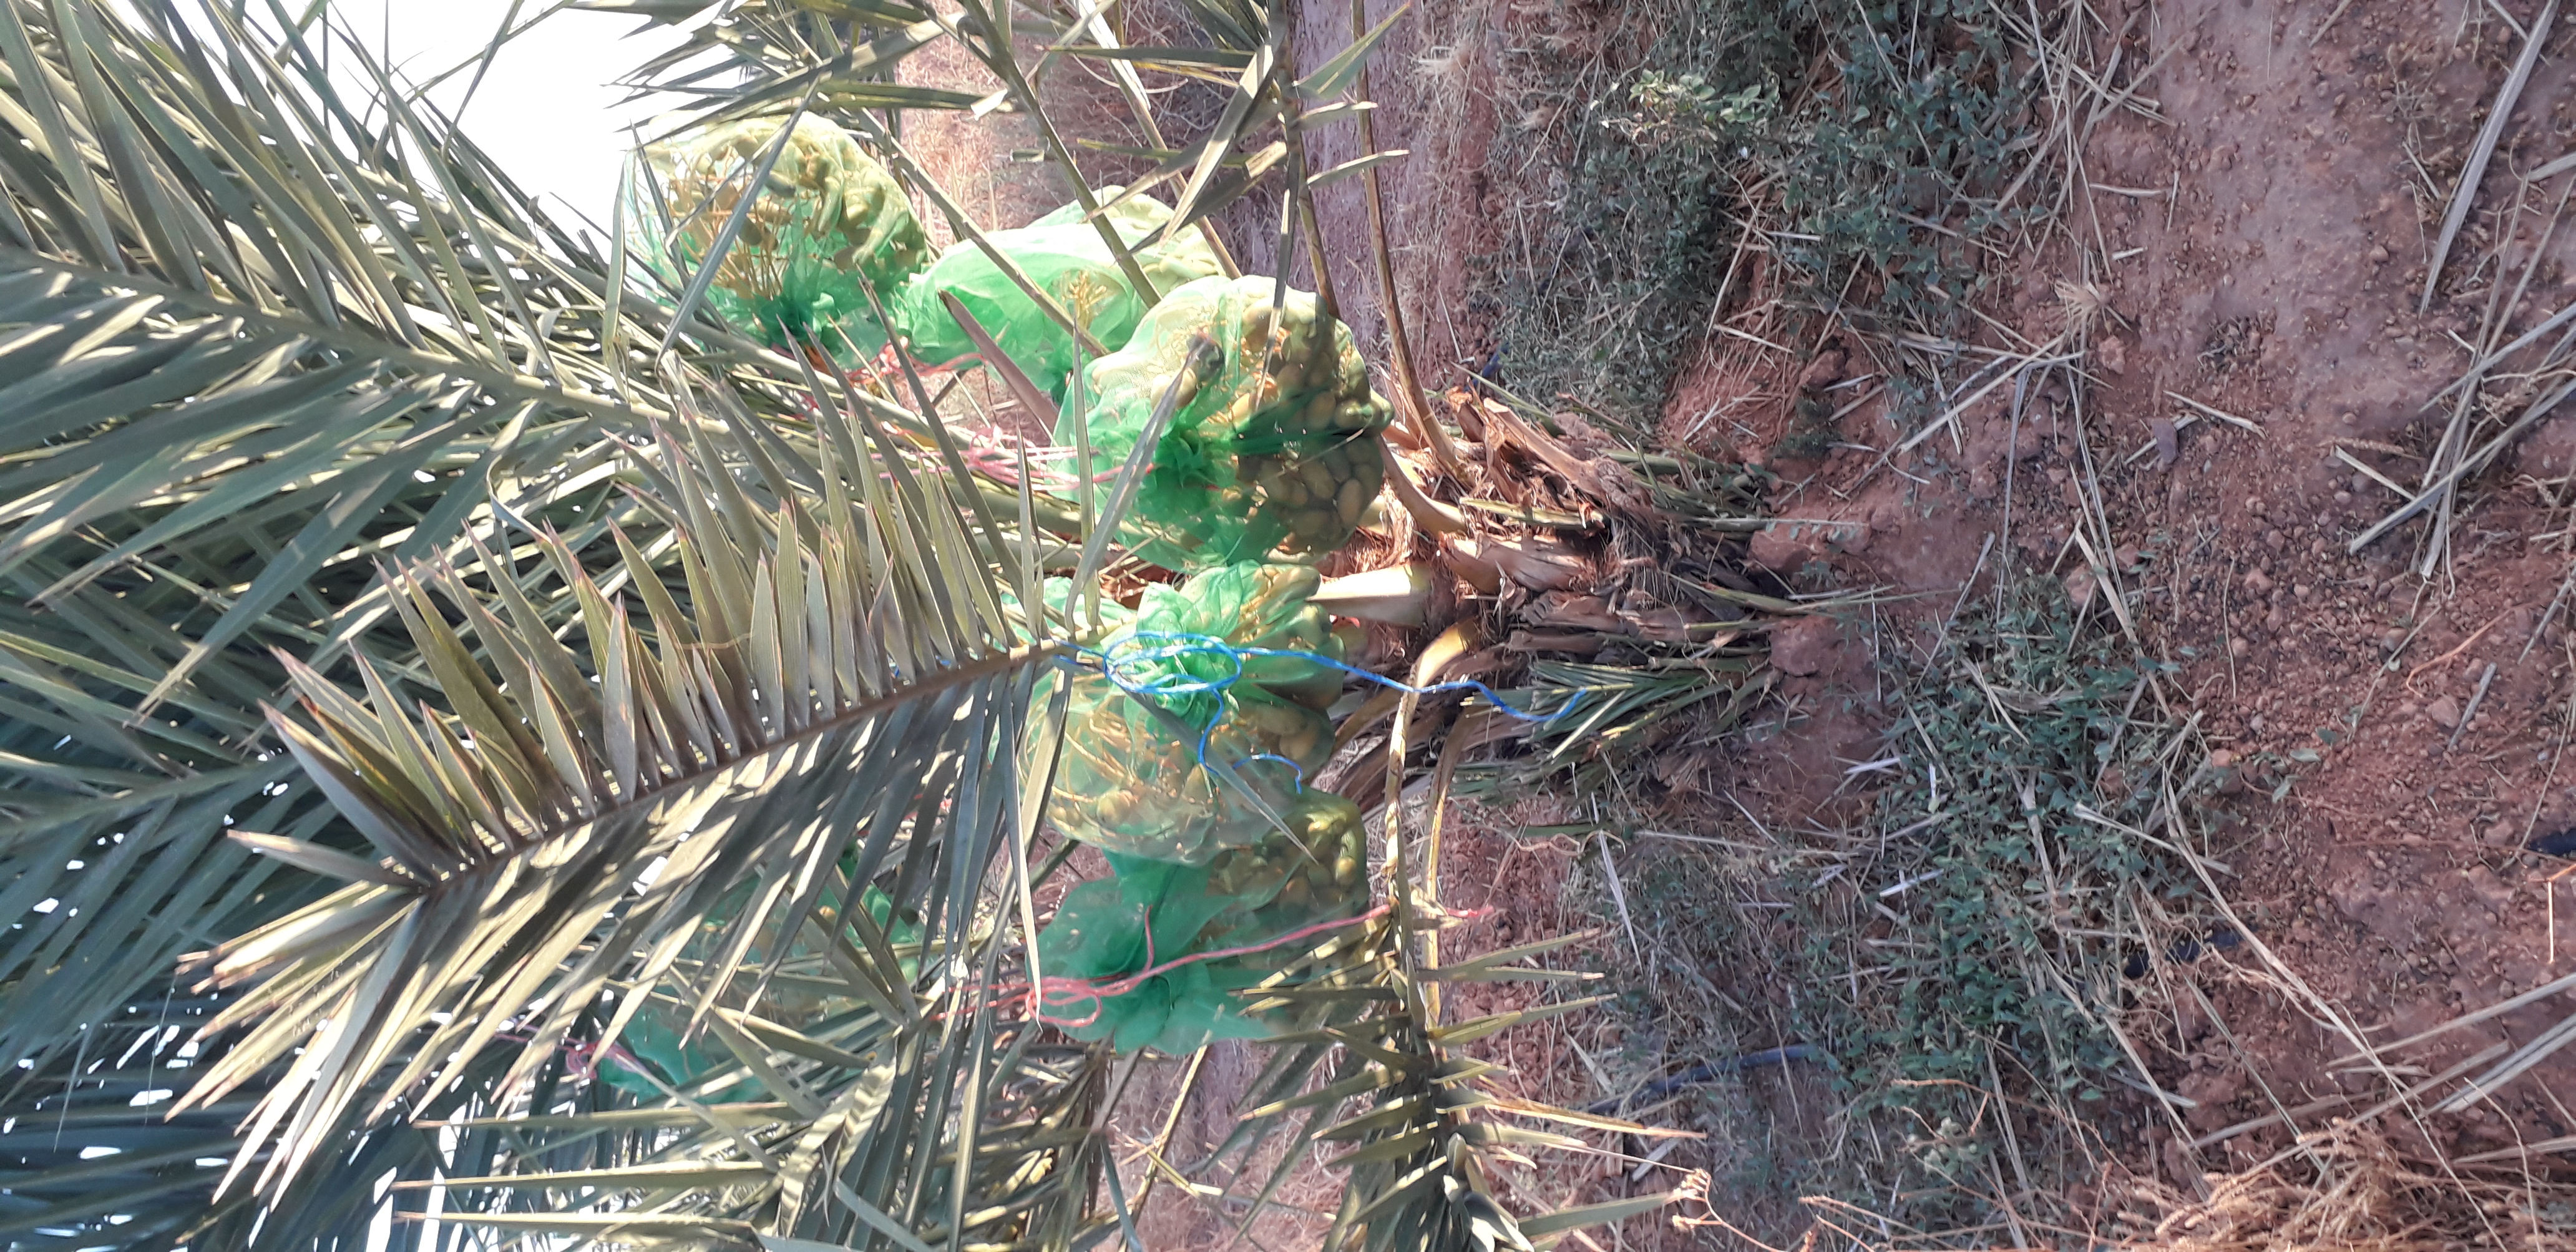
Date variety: Boumajhoul